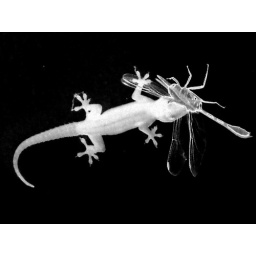
An edited version..of a lizard eating the innocent dragon fly...who got trapped in our house by chance.